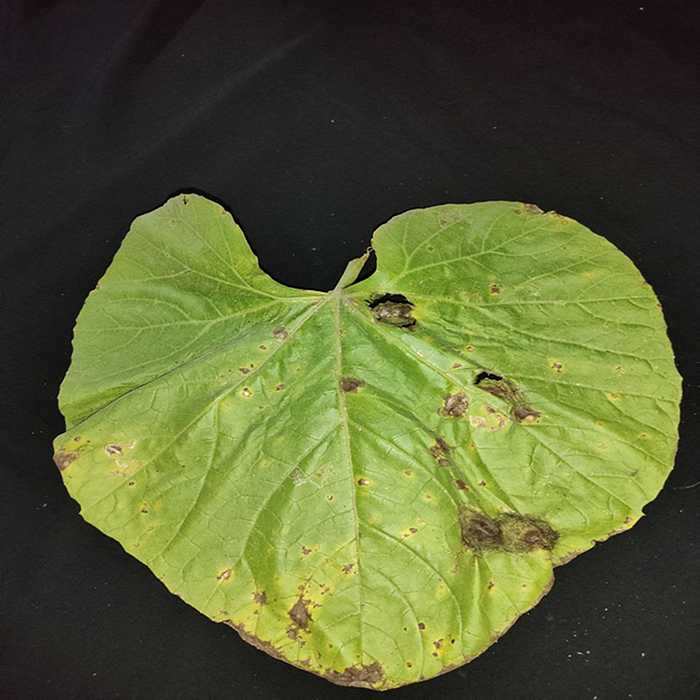
Plant: Bottle gourd
Label: Downey mildew